Sawai Jai Singh

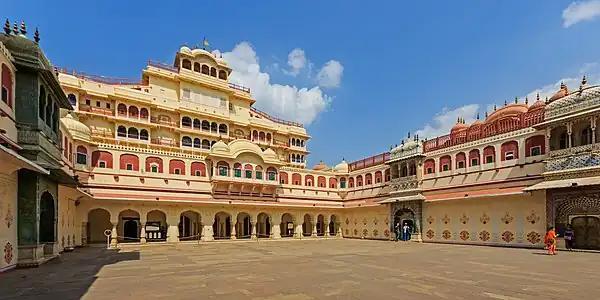
City Palace, Jaipur built in 1727

The armed strength of Jai Singh had made him the most formidable ruler in Northern India, and all the other Rajas looked up to him for protection and the promotion of their interests at the Imperial court. As the fast-spreading Maratha dominion and their raids into the north had caused alarm among the Rajput chiefs, Jai Singh called a conference of Rajput rulers at Hurda (1734) to deal with this peril, but nothing came of it. In 1736, Peshwa Baji Rao imposed tribute on the Kingdom of Mewar. To thwart further Maratha expansion, Sawai Jai Singh planned the formation of a local hegemony, led by Jaipur, and a political union in Rajputana. To this end, he annexed Bundi and Rampura in the Malwa plateau, made a matrimonial alliance with Mewar, and intervened in the affairs of the Rathors of Bikaner and Jodhpur. These half-successful attempts only stiffened the backs of the other Rajput clans, who turned to the Marathas for aid, consequently hastening that state's domination over Rajasthan. Jai Singh's ambitions in Rajputana failed after the Battle of Gangwana.